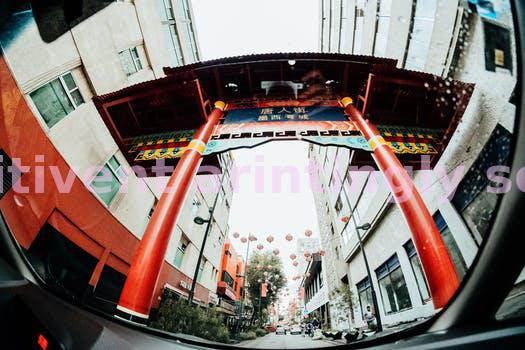
Label: Watermark